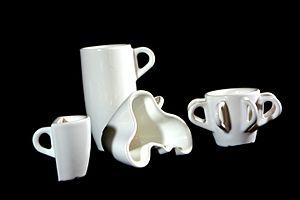
Le musée de la céramique, situé dans la ville belge d’Andenne, présente une vaste collection de céramiques datant de l’époque gallo-romaine à nos jours retraçant près de 2000 ans d’activité autour de la derle, argile blanche de grande qualité très présente dans le sous-sol de la région. Il fut créé en 1933 et est aujourd’hui situé rue Charles Lapierre depuis 1960.